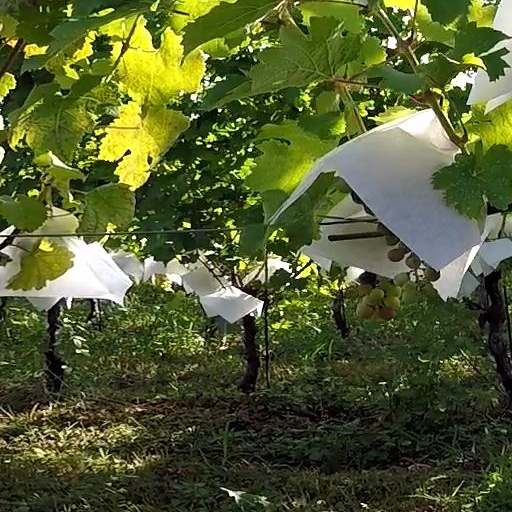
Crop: grape